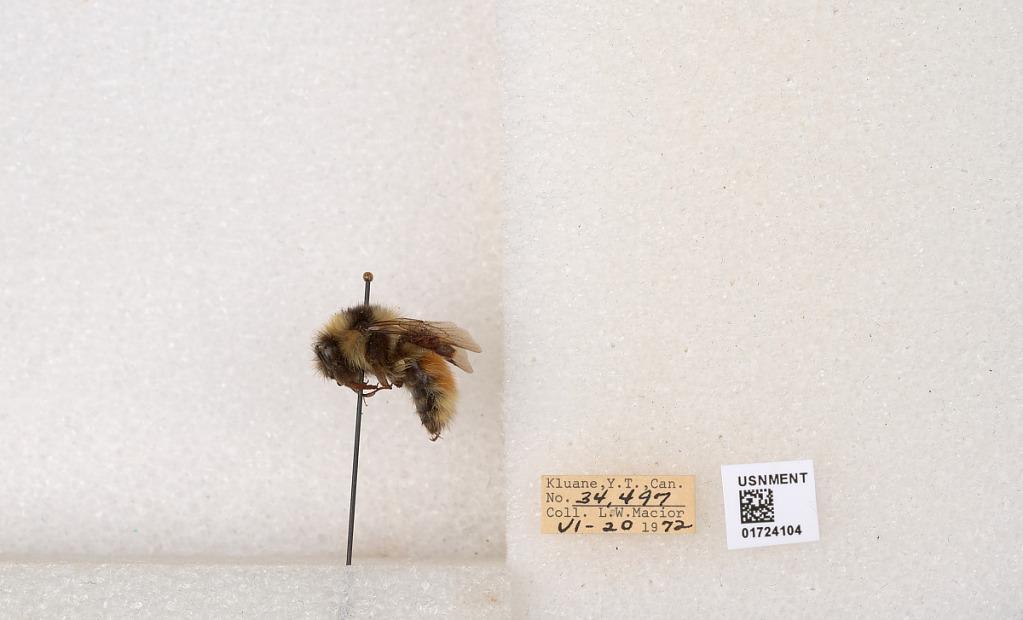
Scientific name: Bombus (Pyrobombus) sylvicola Kirby
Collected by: L. Macior
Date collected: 1972-6-20
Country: Canada
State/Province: Yukon Territory
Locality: Kluane National Park and Reserve
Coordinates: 60.7493, -139.504